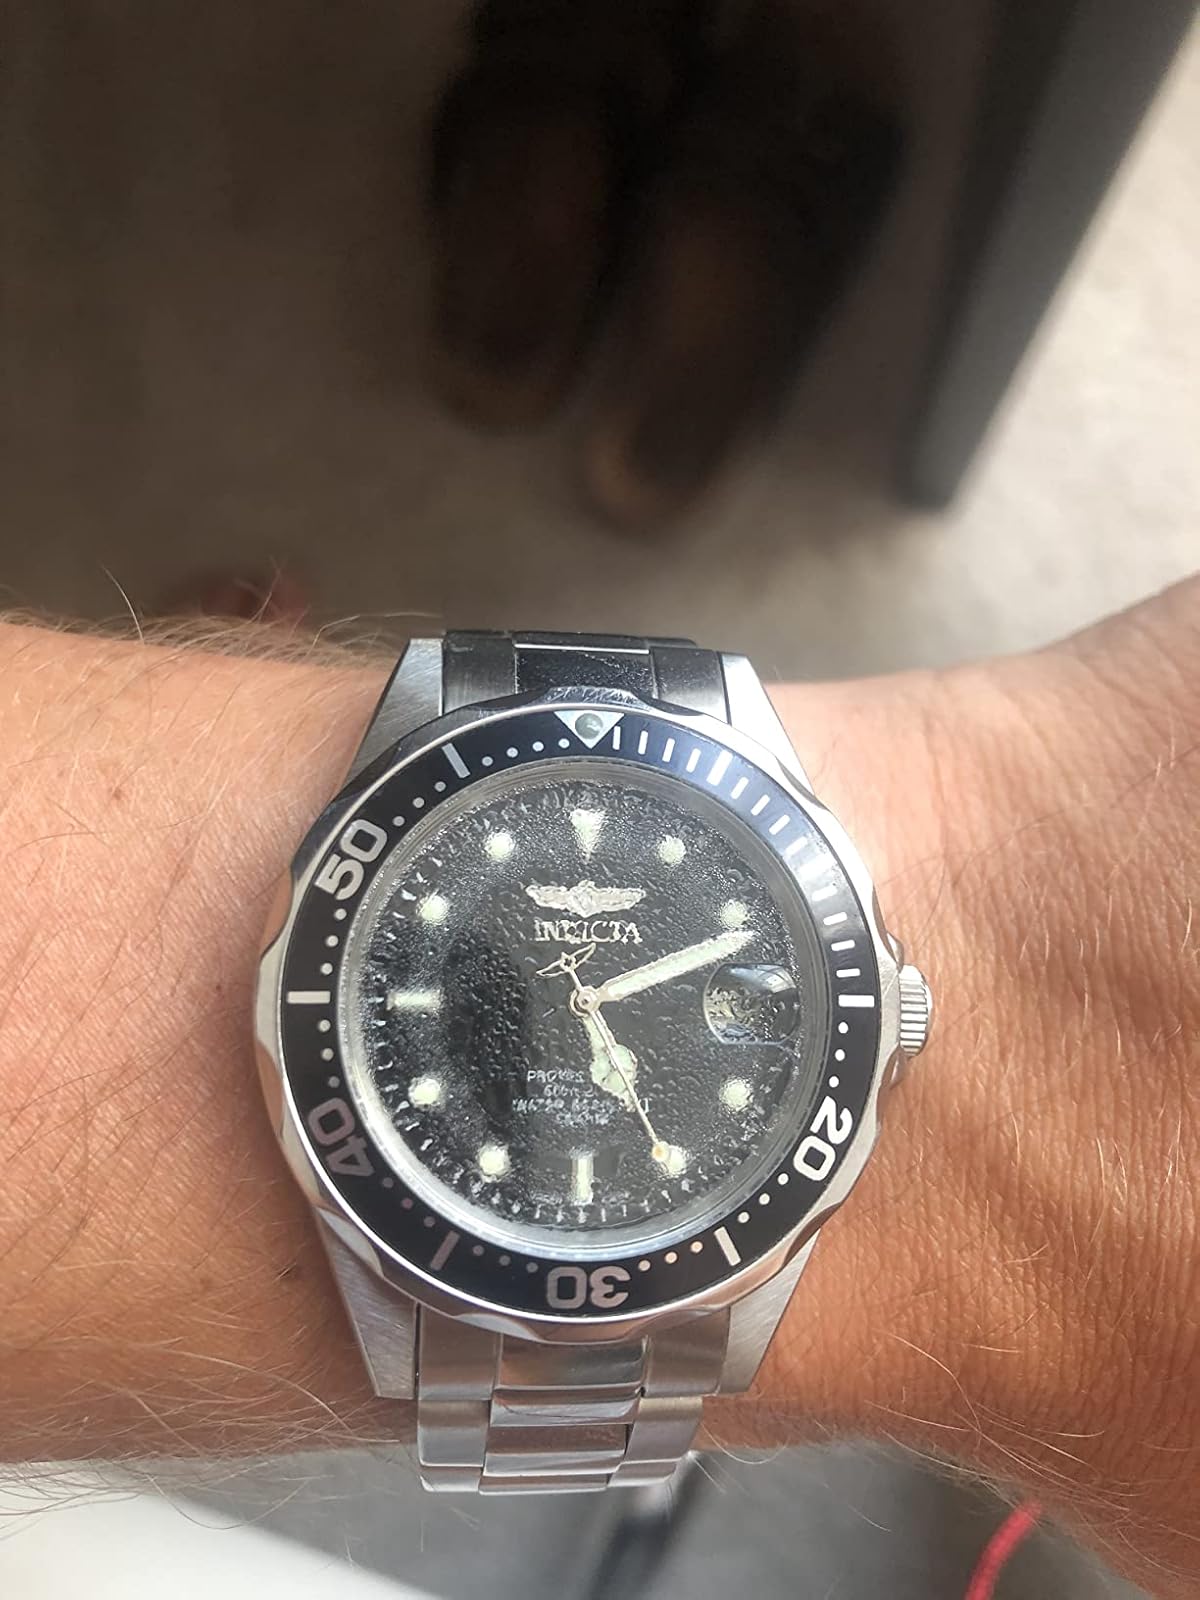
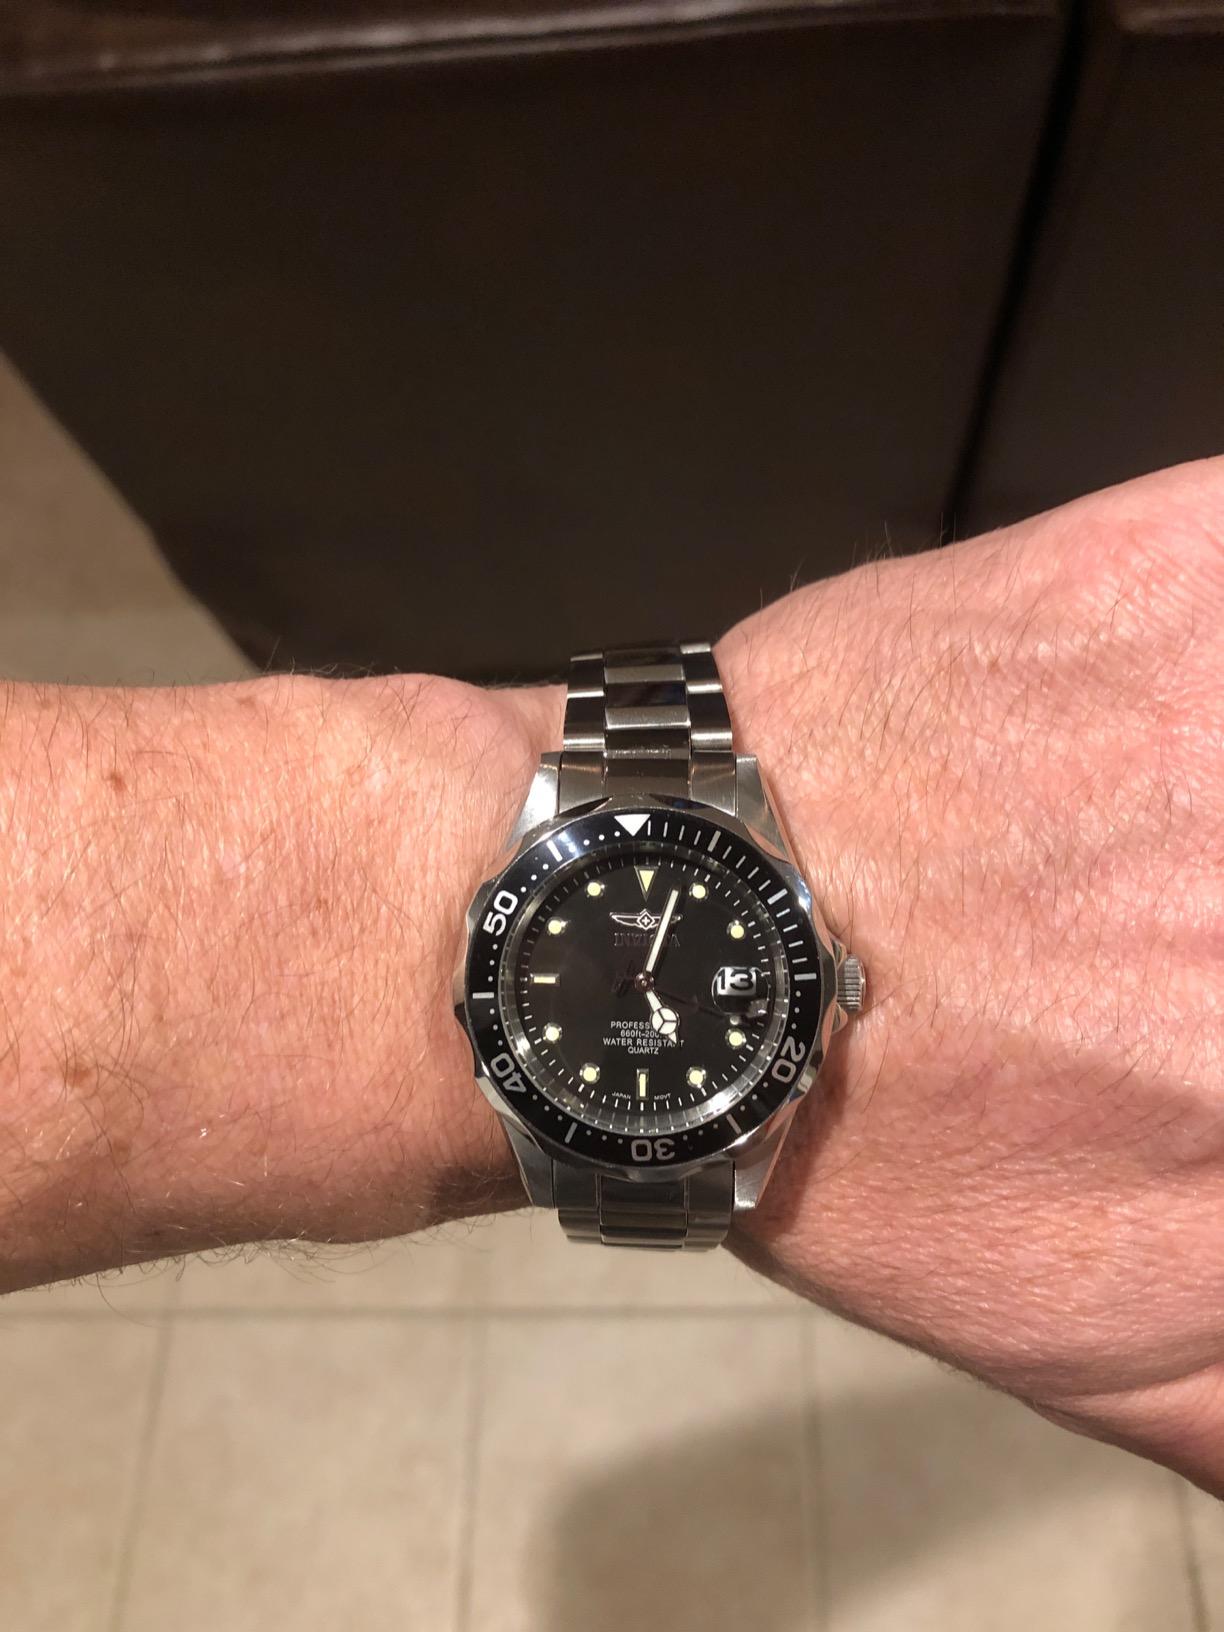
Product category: accessories_watch
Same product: yes